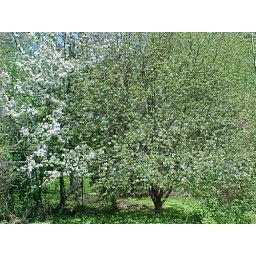
The apple tree on the right started flowering too, though its rather overshadowed by the tree on the left. YD008